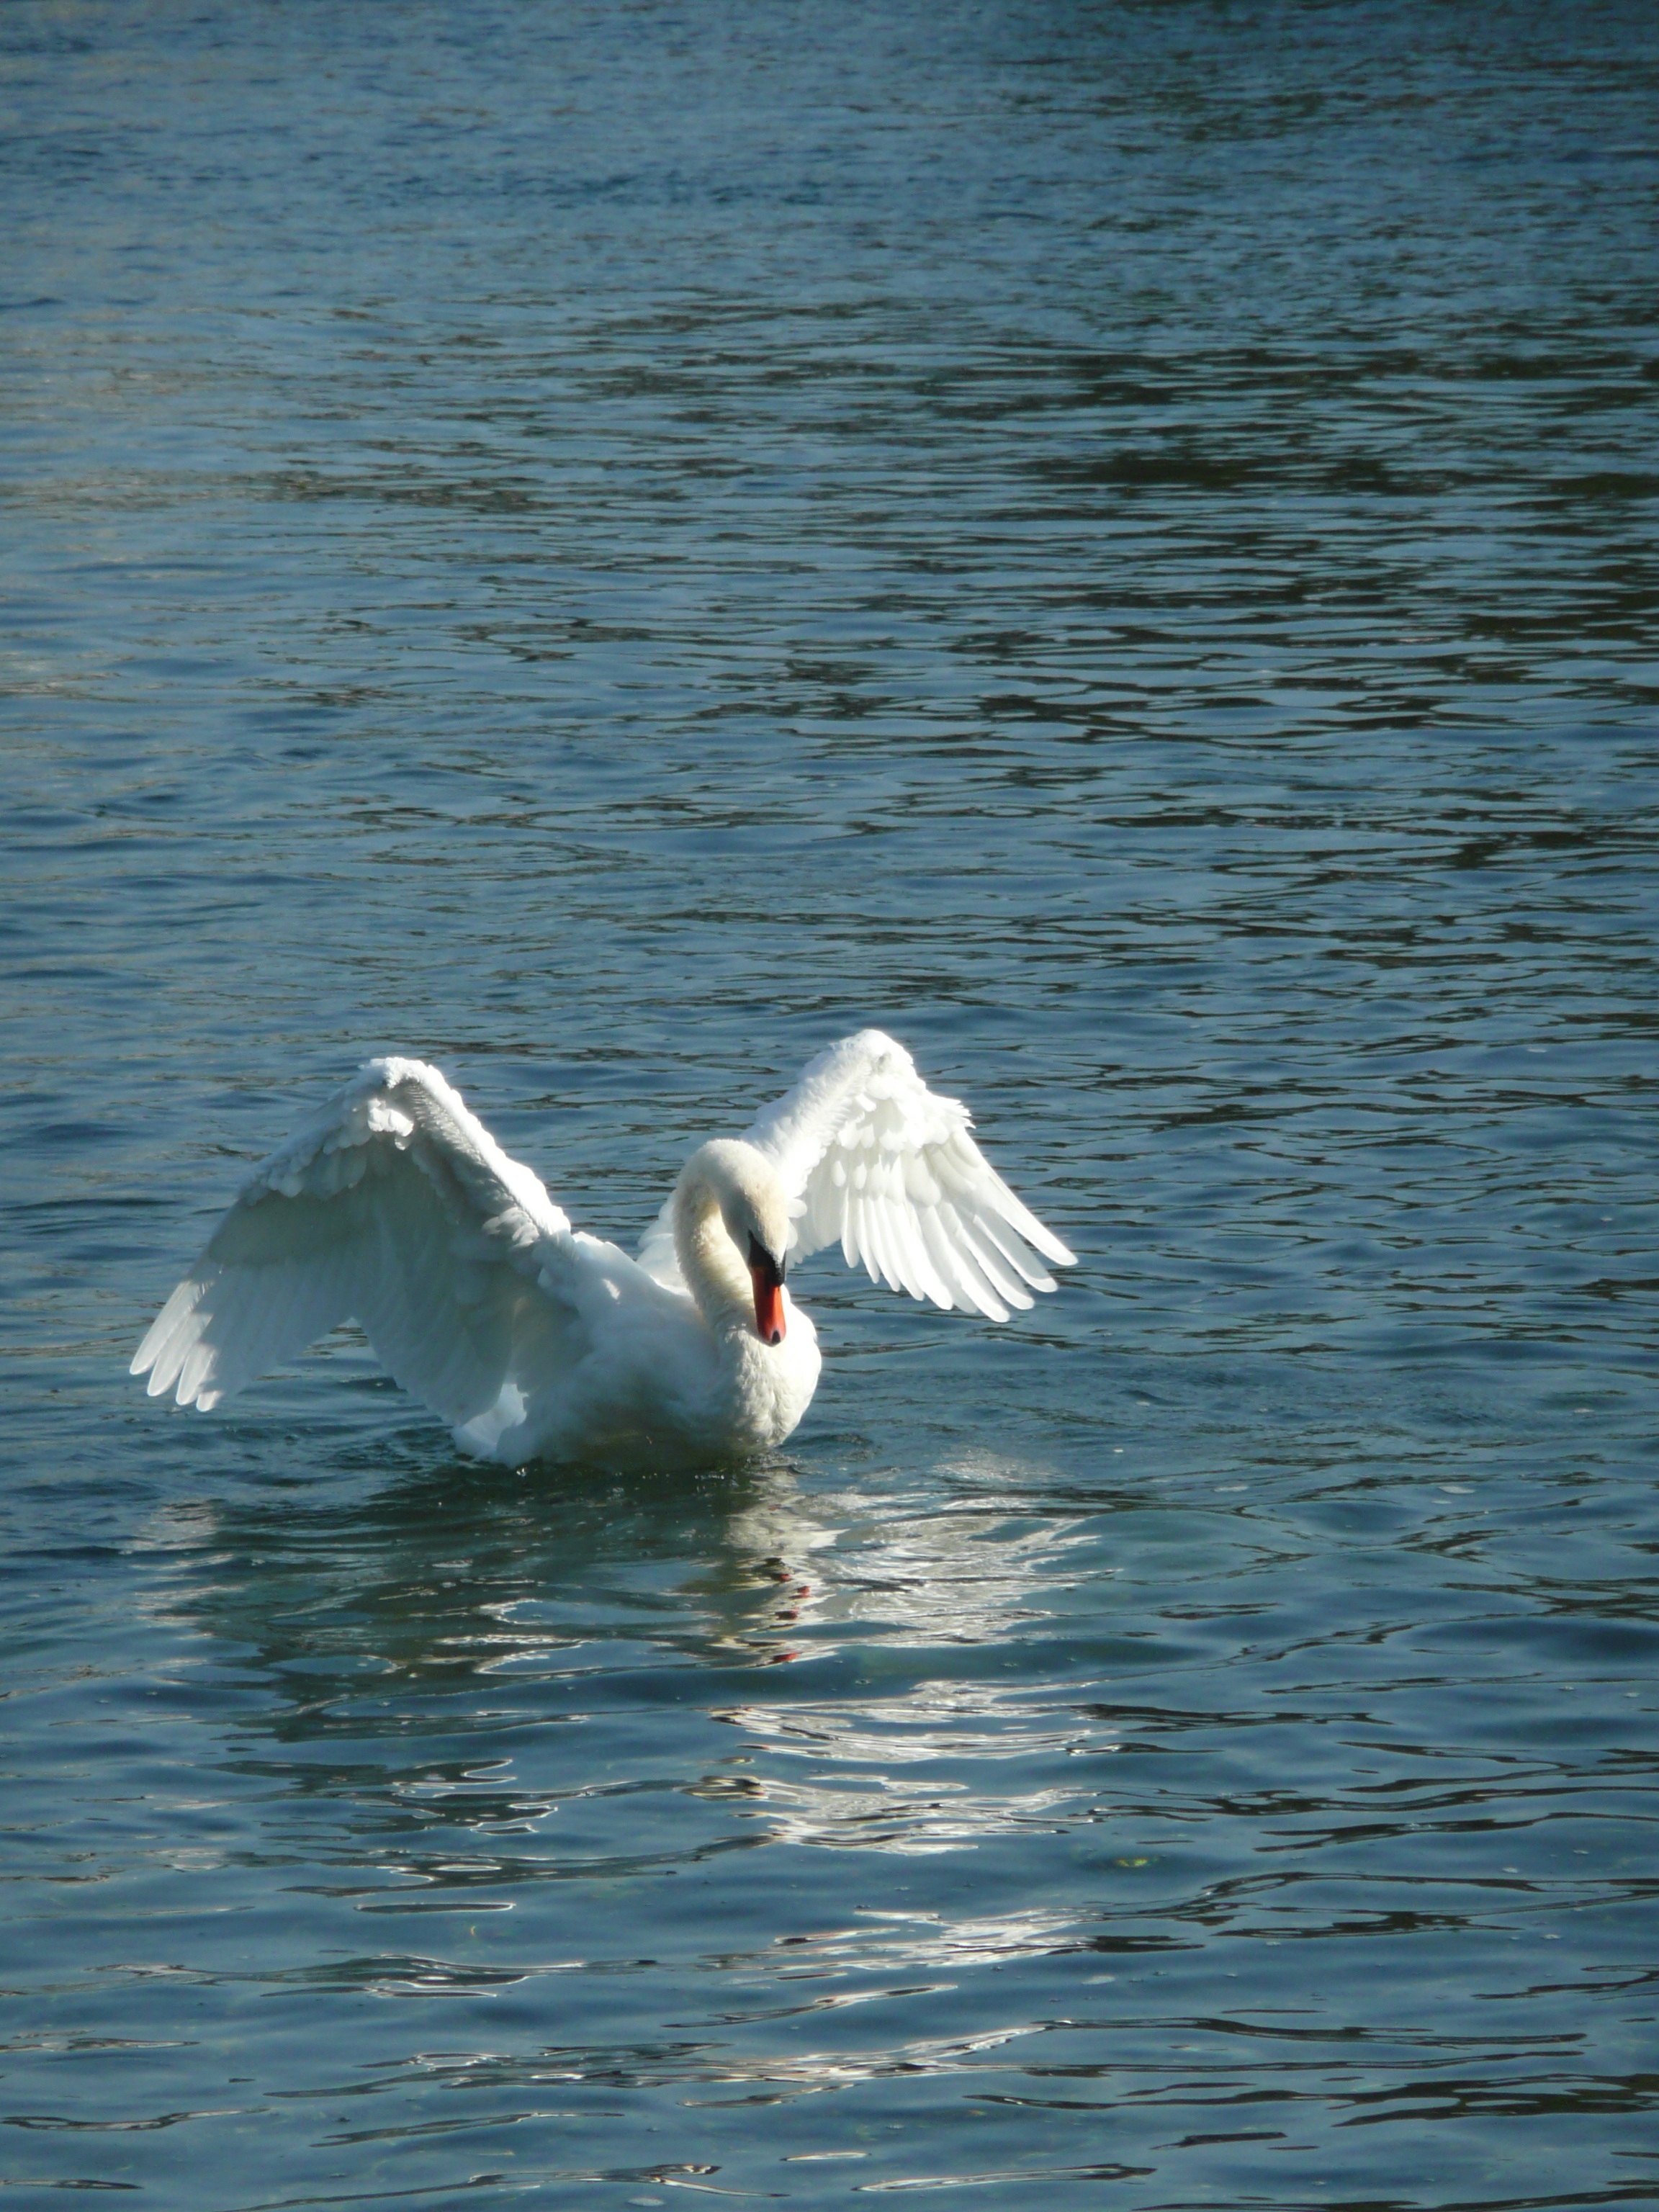
sea, water, bird, wing, white, pelican, seabird, river, swan, vertebrate, elegant, water bird, rhine, pride